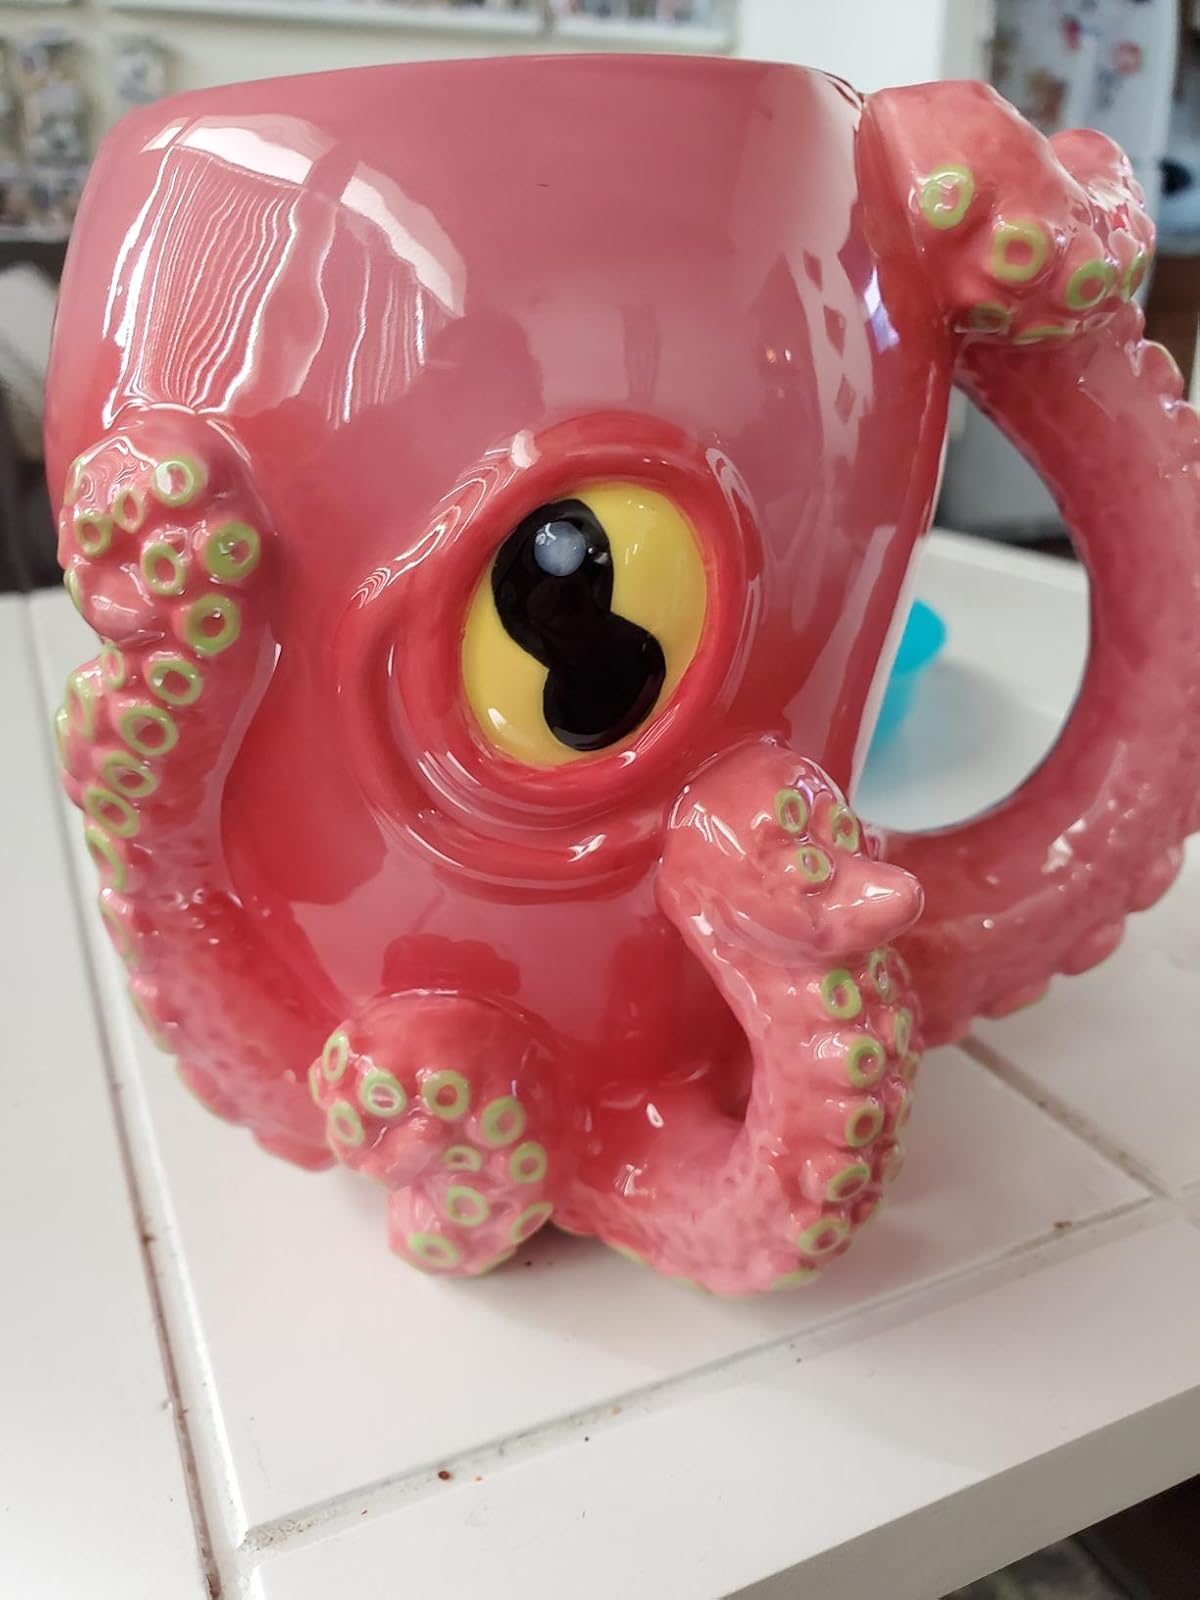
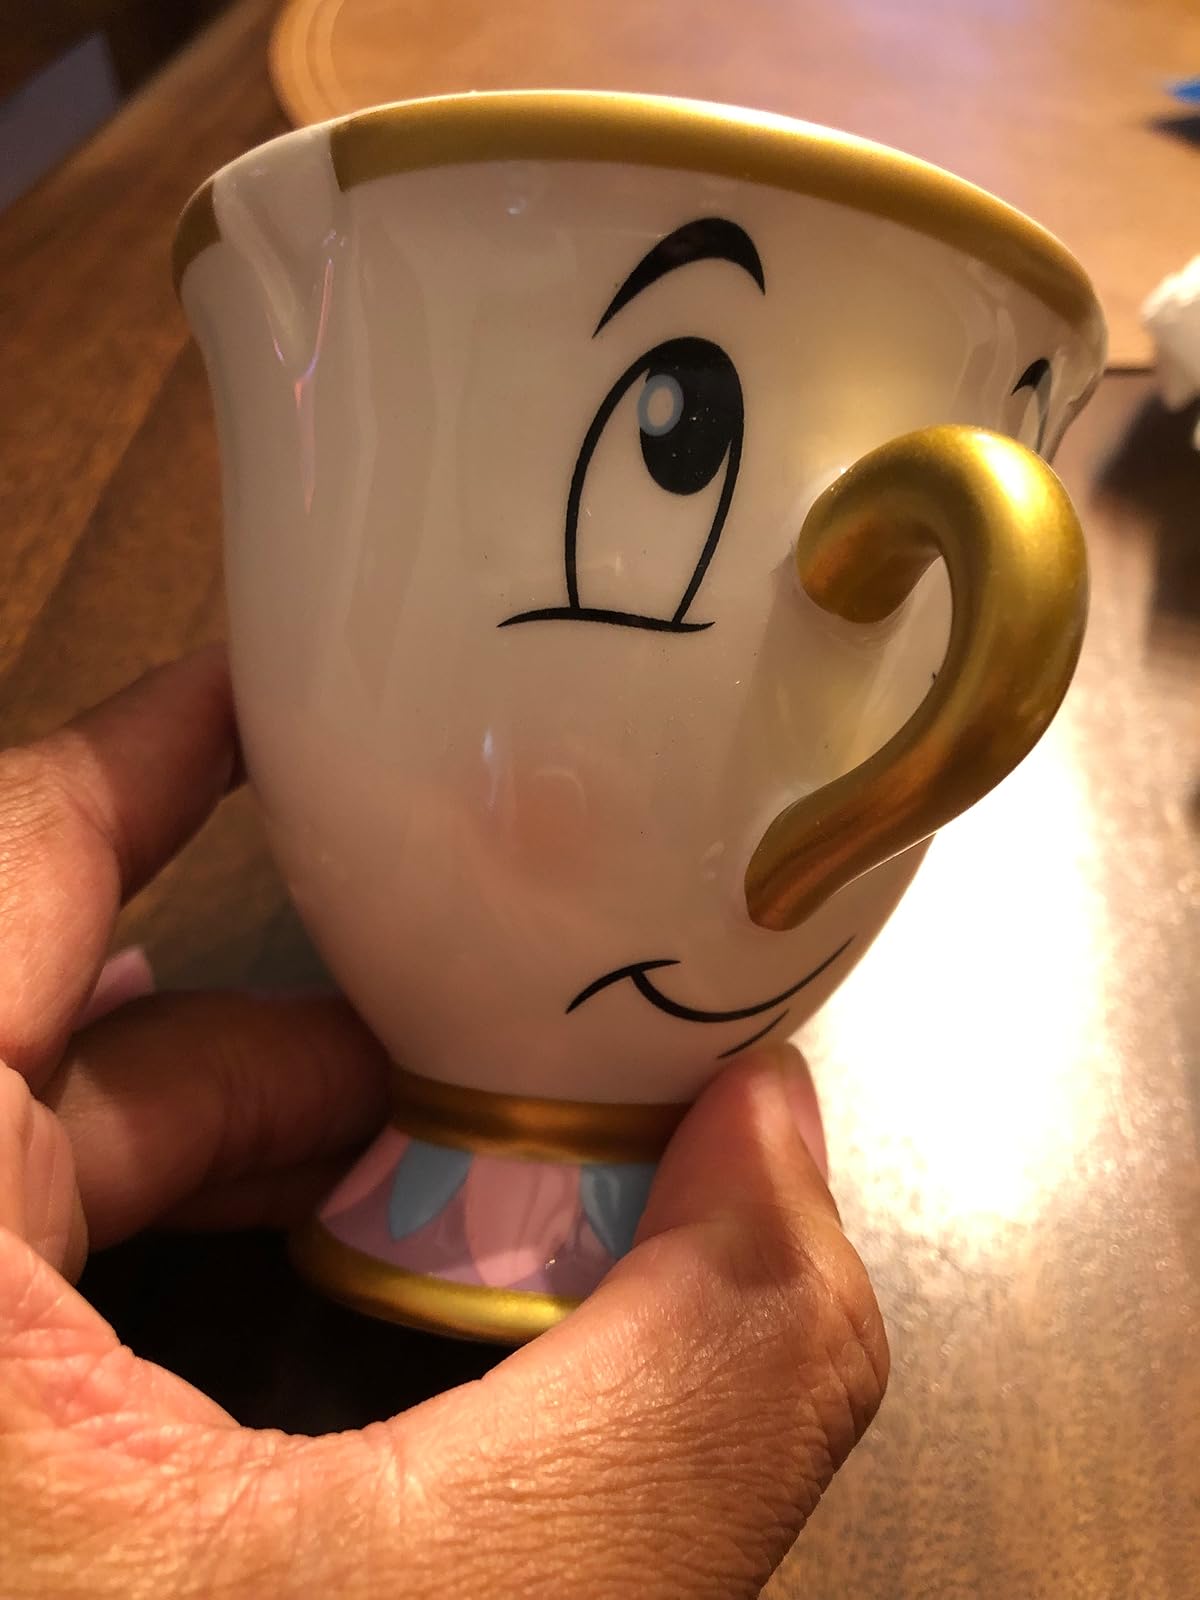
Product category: items_mug
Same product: no